Randle Wilbraham Falconer

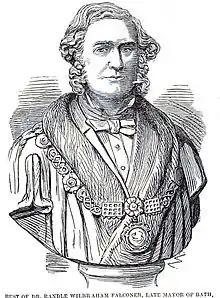

Falconer was the fourth son of Thomas Falconer, MD (1772–1839). He was for many years one of the leading physicians of Bath, Somerset, where his grandfather, William Falconer, had also practised. He began the study of medicine at the University of Edinburgh in 1835, and graduated in 1839. At first he settled at Tenby, but in 1847 he moved to Bath, where he continued to practise till his death. He was a man of varied knowledge and accomplishments, fond of archaeology and botany, and sufficiently respected by his fellow-citizens that they elected him mayor in 1857. In addition to his Edinburgh doctorate, he held the honorary title of doctor from Queen's University of Ireland, 1879, and that of fellow from King and Queen's College, Dublin, and was a fellow of the Medico-Chirurgical Society of London. He was one of the founders of the Bath and County Club in 1858.